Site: brandenburg
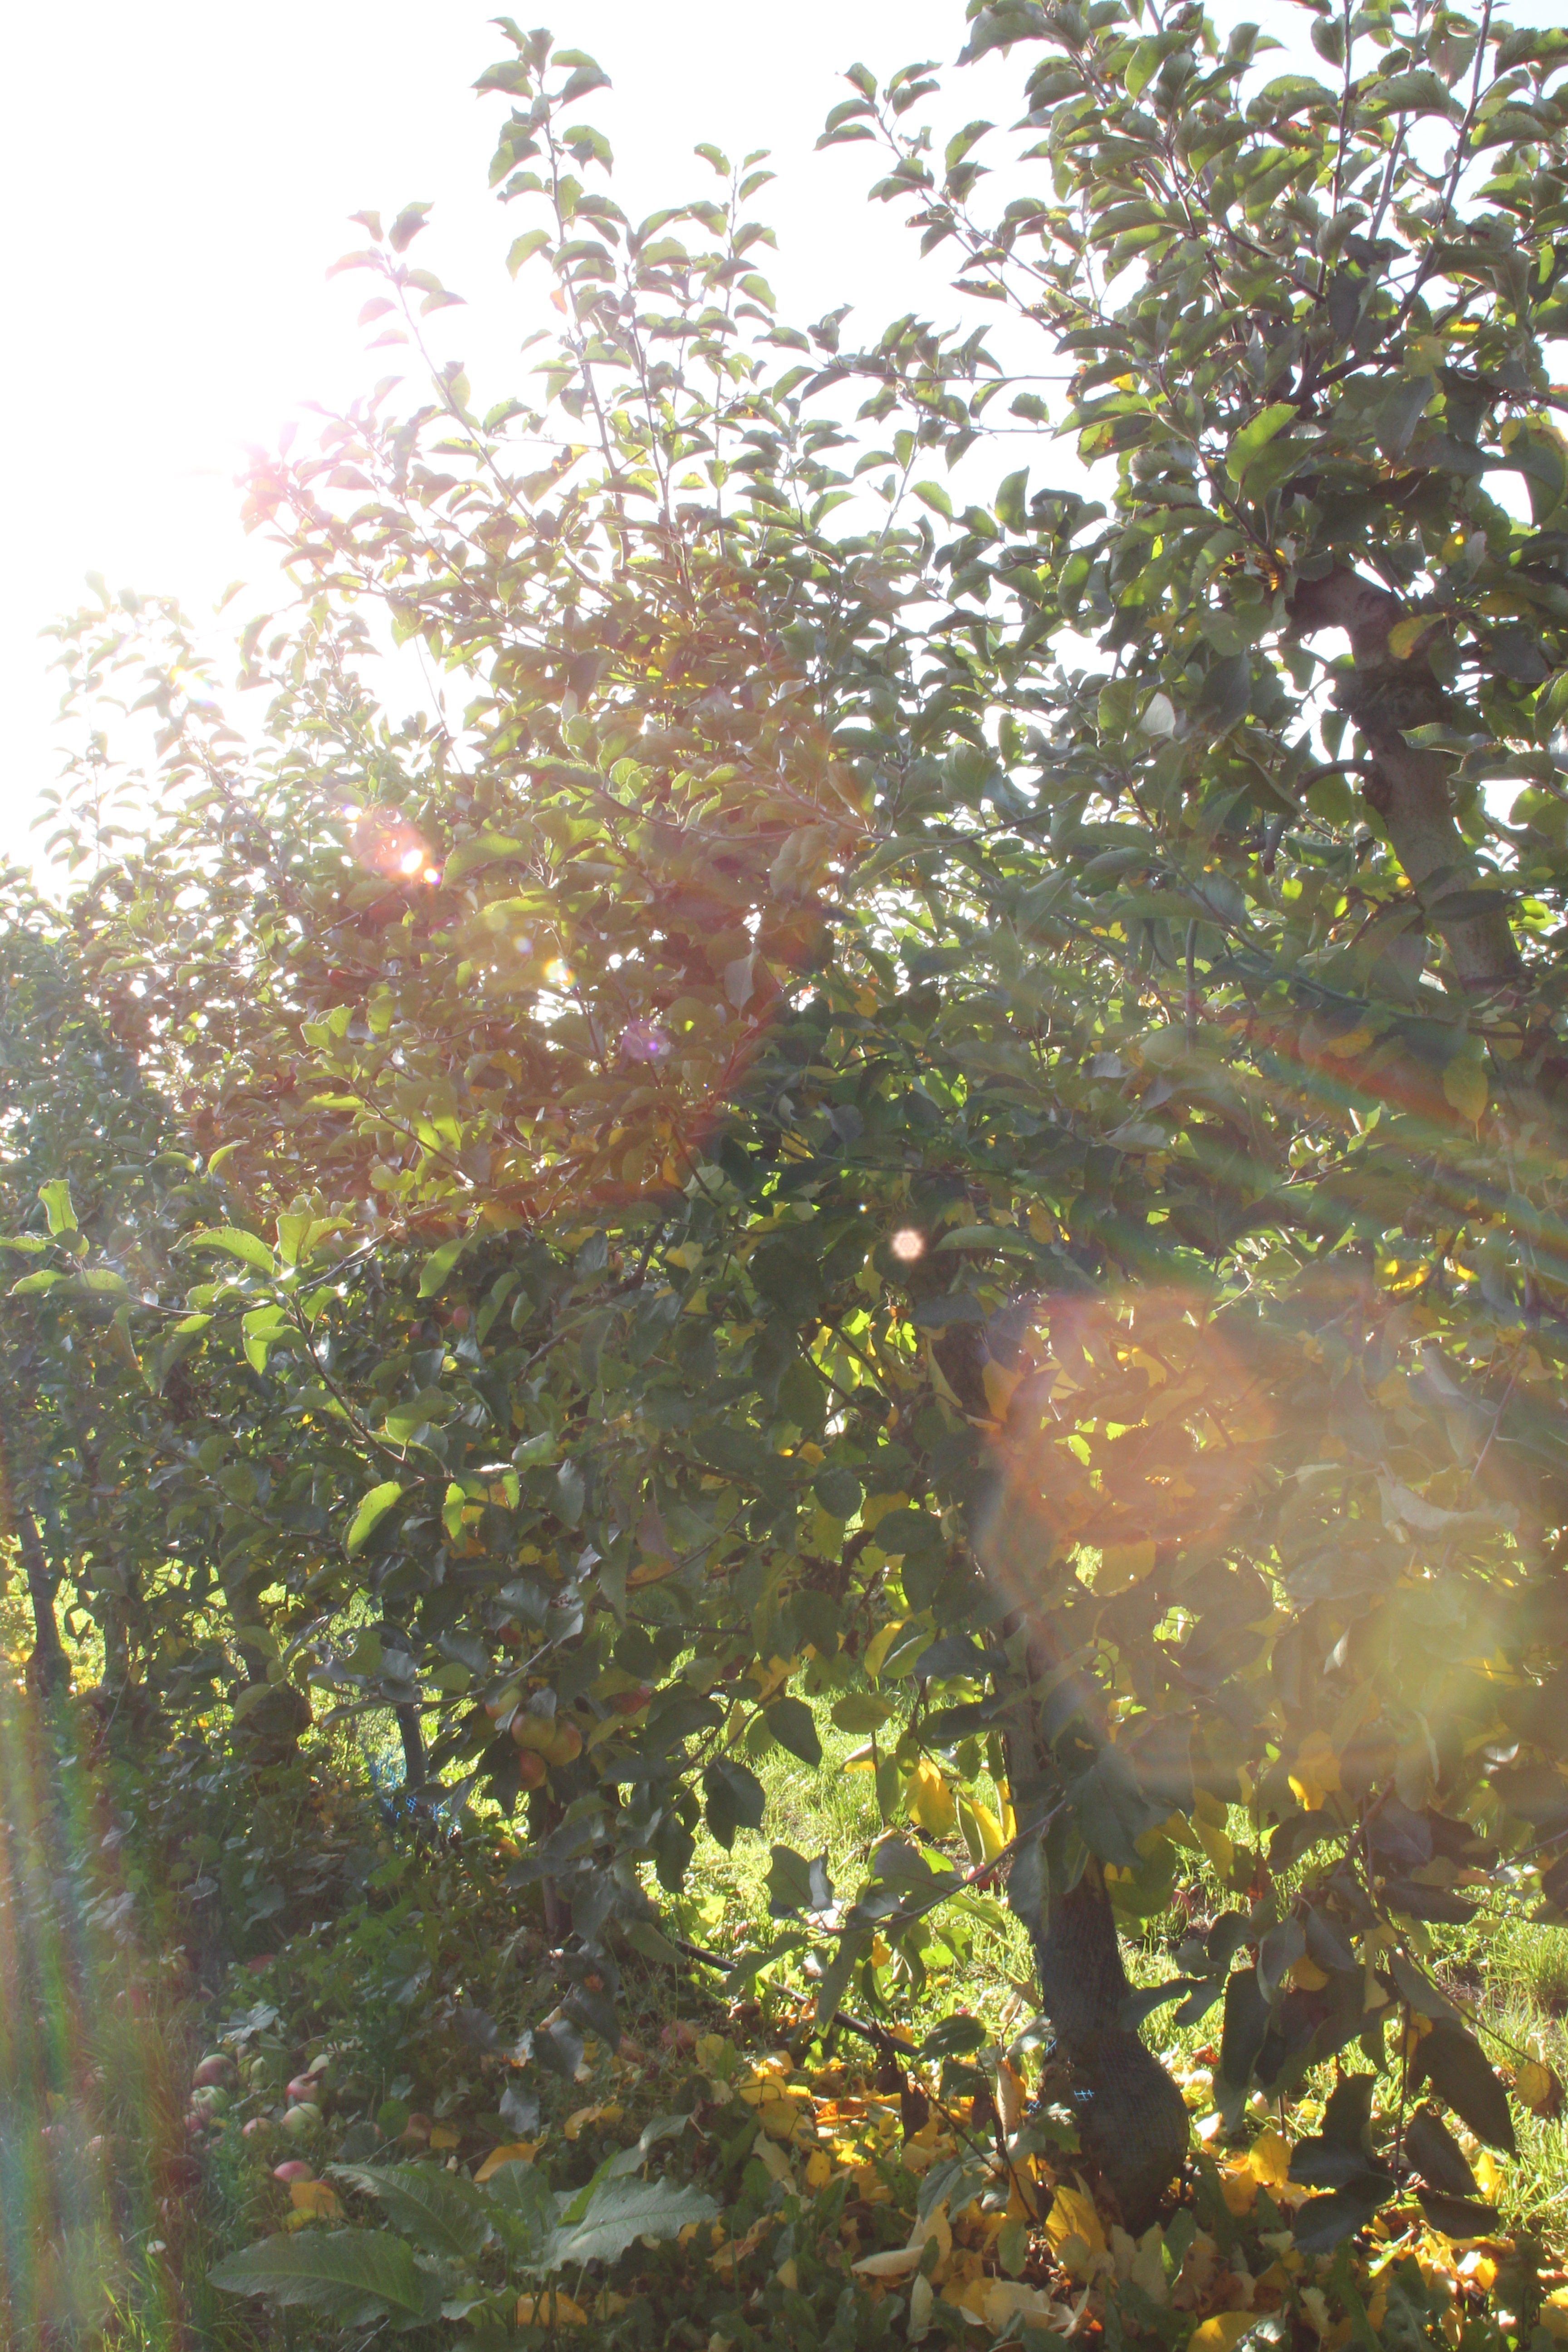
Growth stage (BBCH 91): Senescence, beginning of dormancy